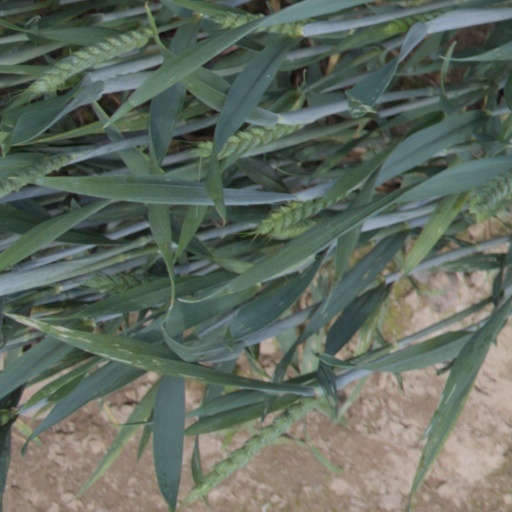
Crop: wheat